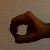
The image shows a hand gesture representing the number 0 in Indian Sign Language.